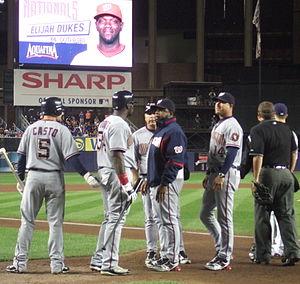
Leonard Anthony Harris est un ancien joueur de baseball professionnel qui évolue dans la Ligue majeure de baseball de 1988 à 2005.